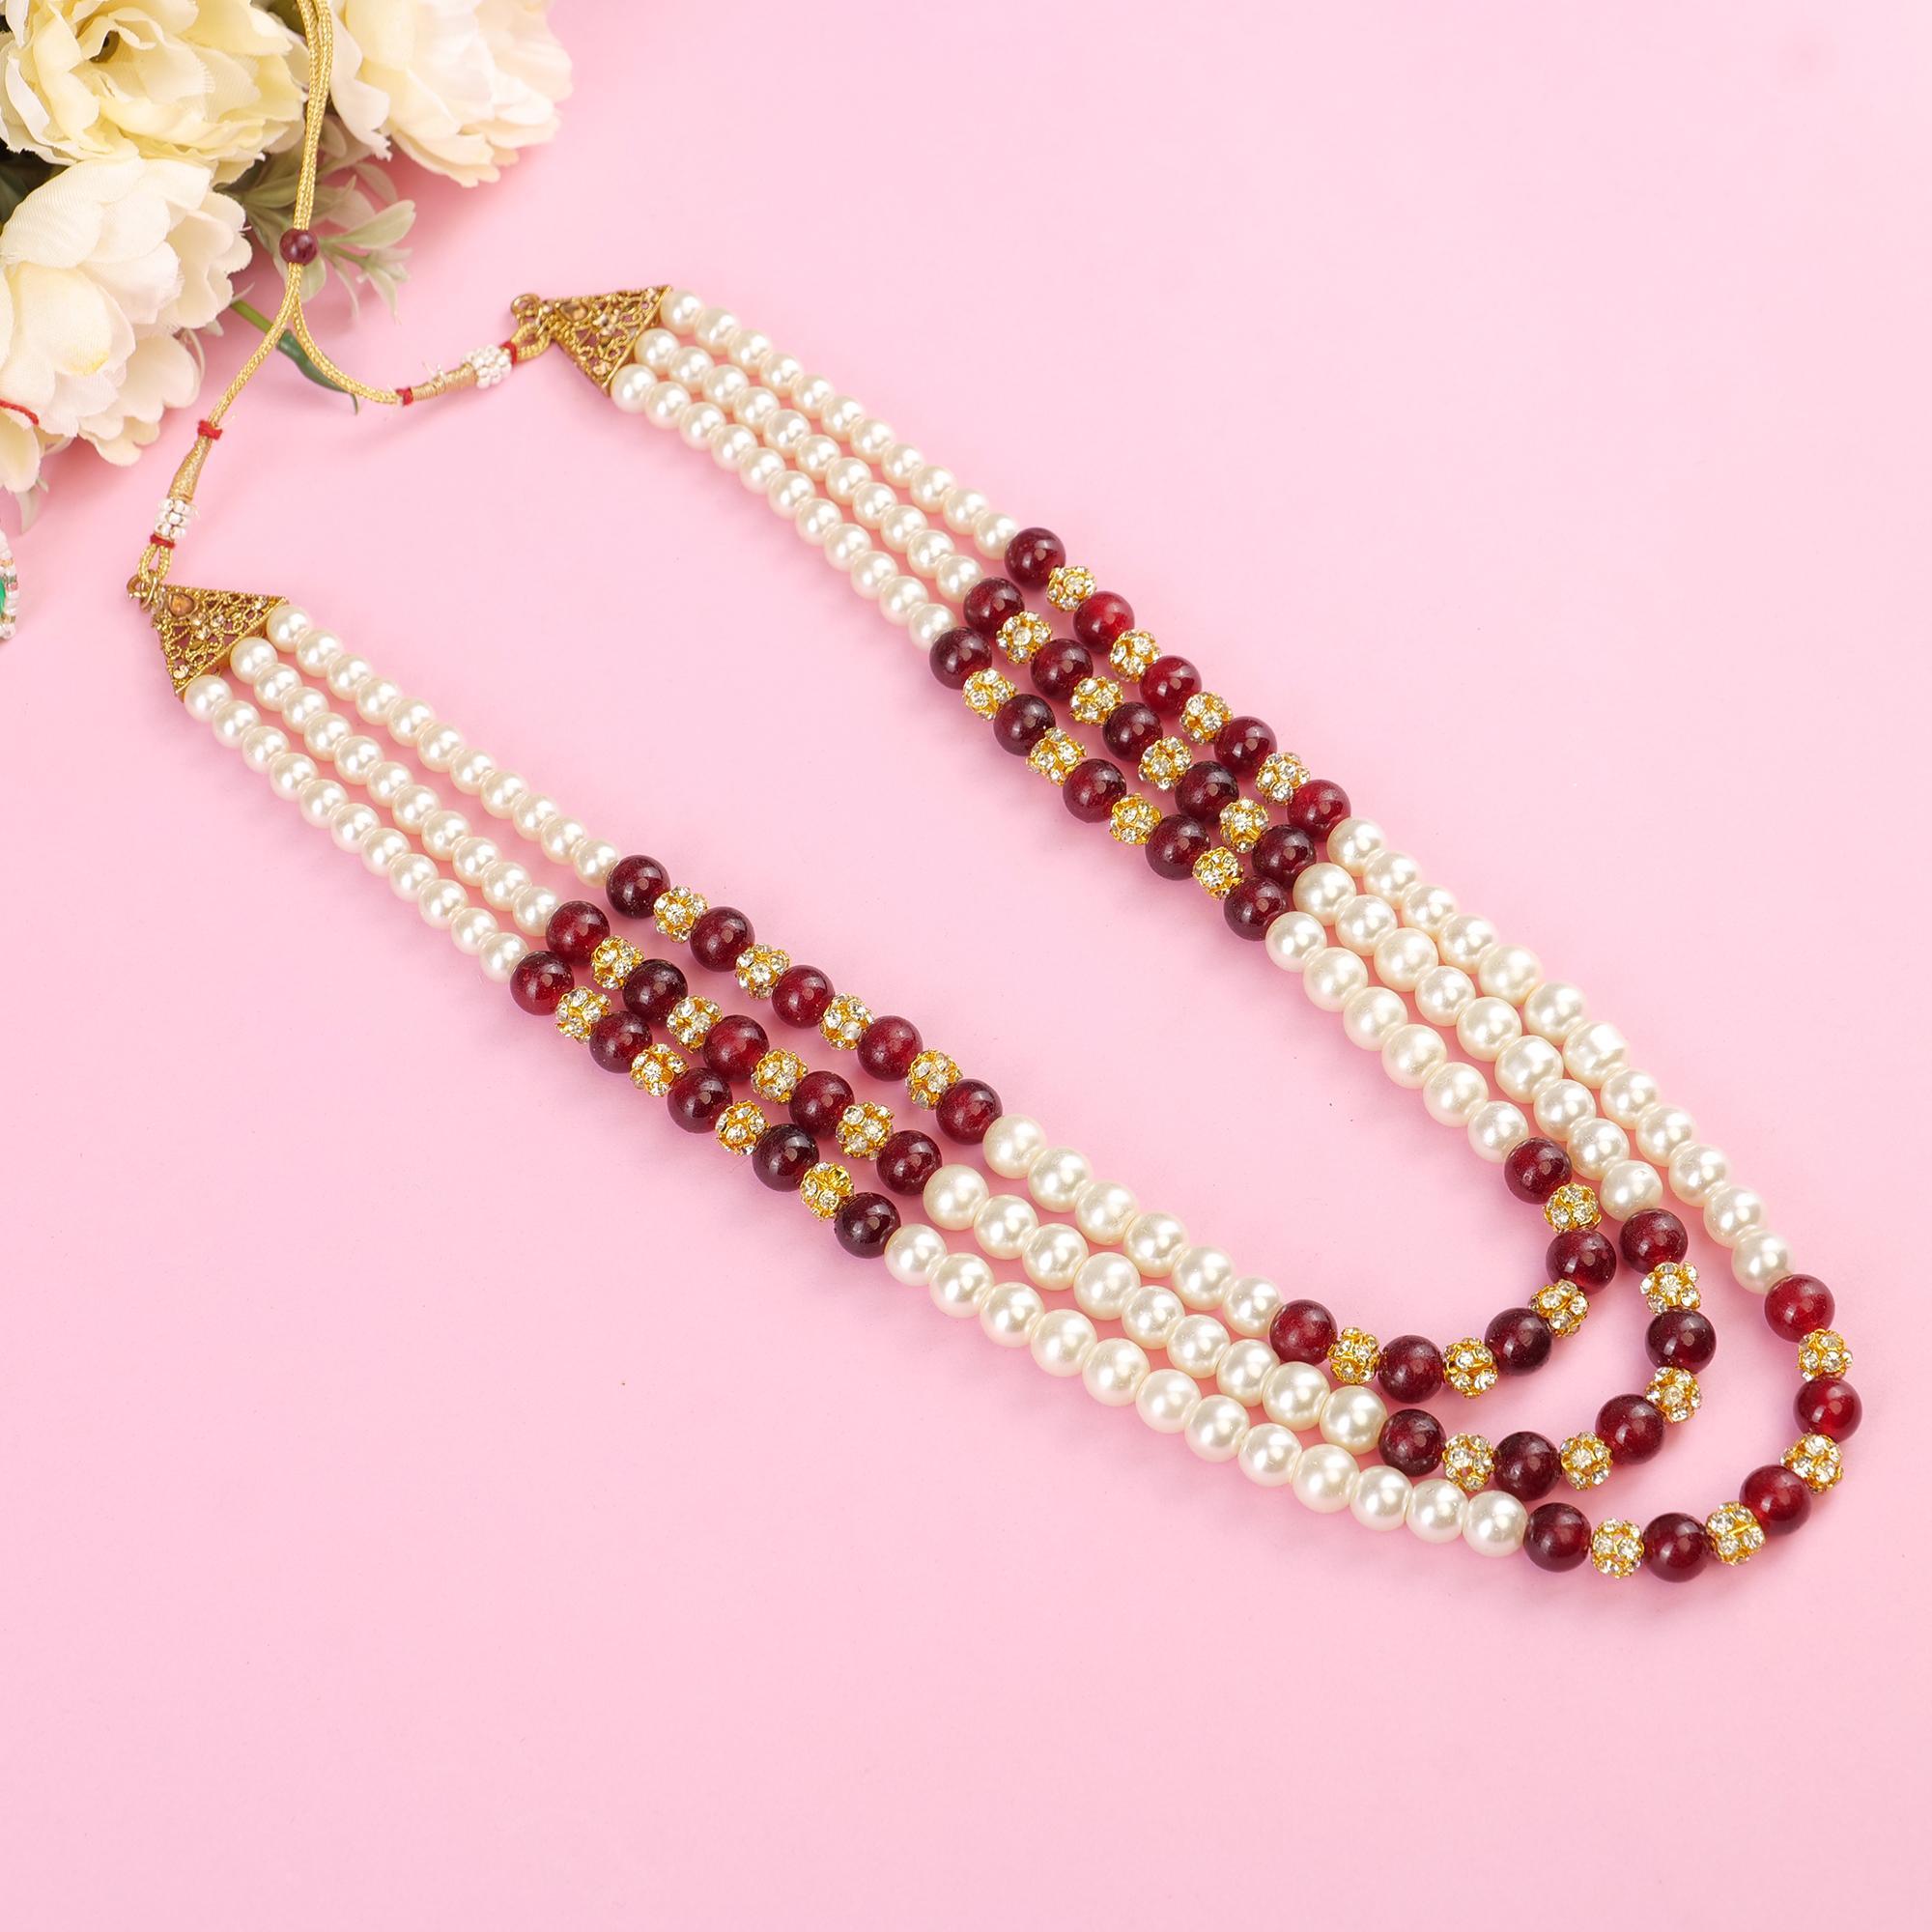
JIYANSHI FASHION: Dulha groom sherwani Necklace/Moti Mala for Men for wedding | Groom Mala and Brooch Set
Type: Chains
Brand: JIYANSHI FASHION
Price: Rs. 779
 Enhance your wedding day look with our Exquisite Groom Mala and Brooch Set, a symbol of elegance and tradition. The vibrant colors and intricate details ensure that it complements your attire, adding a touch of grandeur to your ensemble.
Features: COLORS : MAROON+WHITE,IDAL : MEN,TRENDING